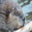
Label: beaver